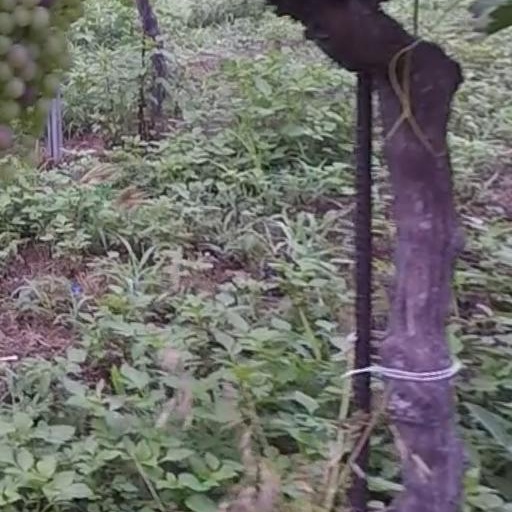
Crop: grape